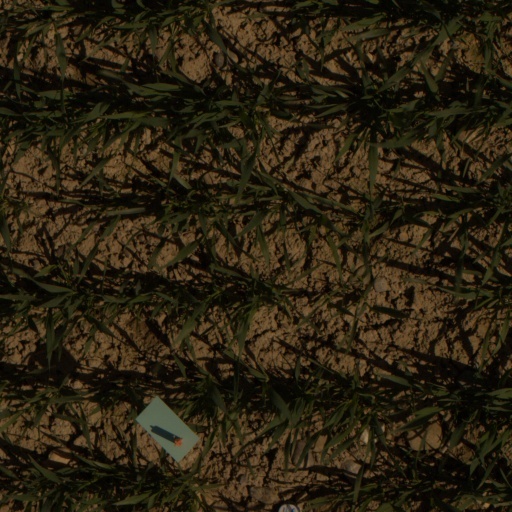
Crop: wheat